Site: brandenburg
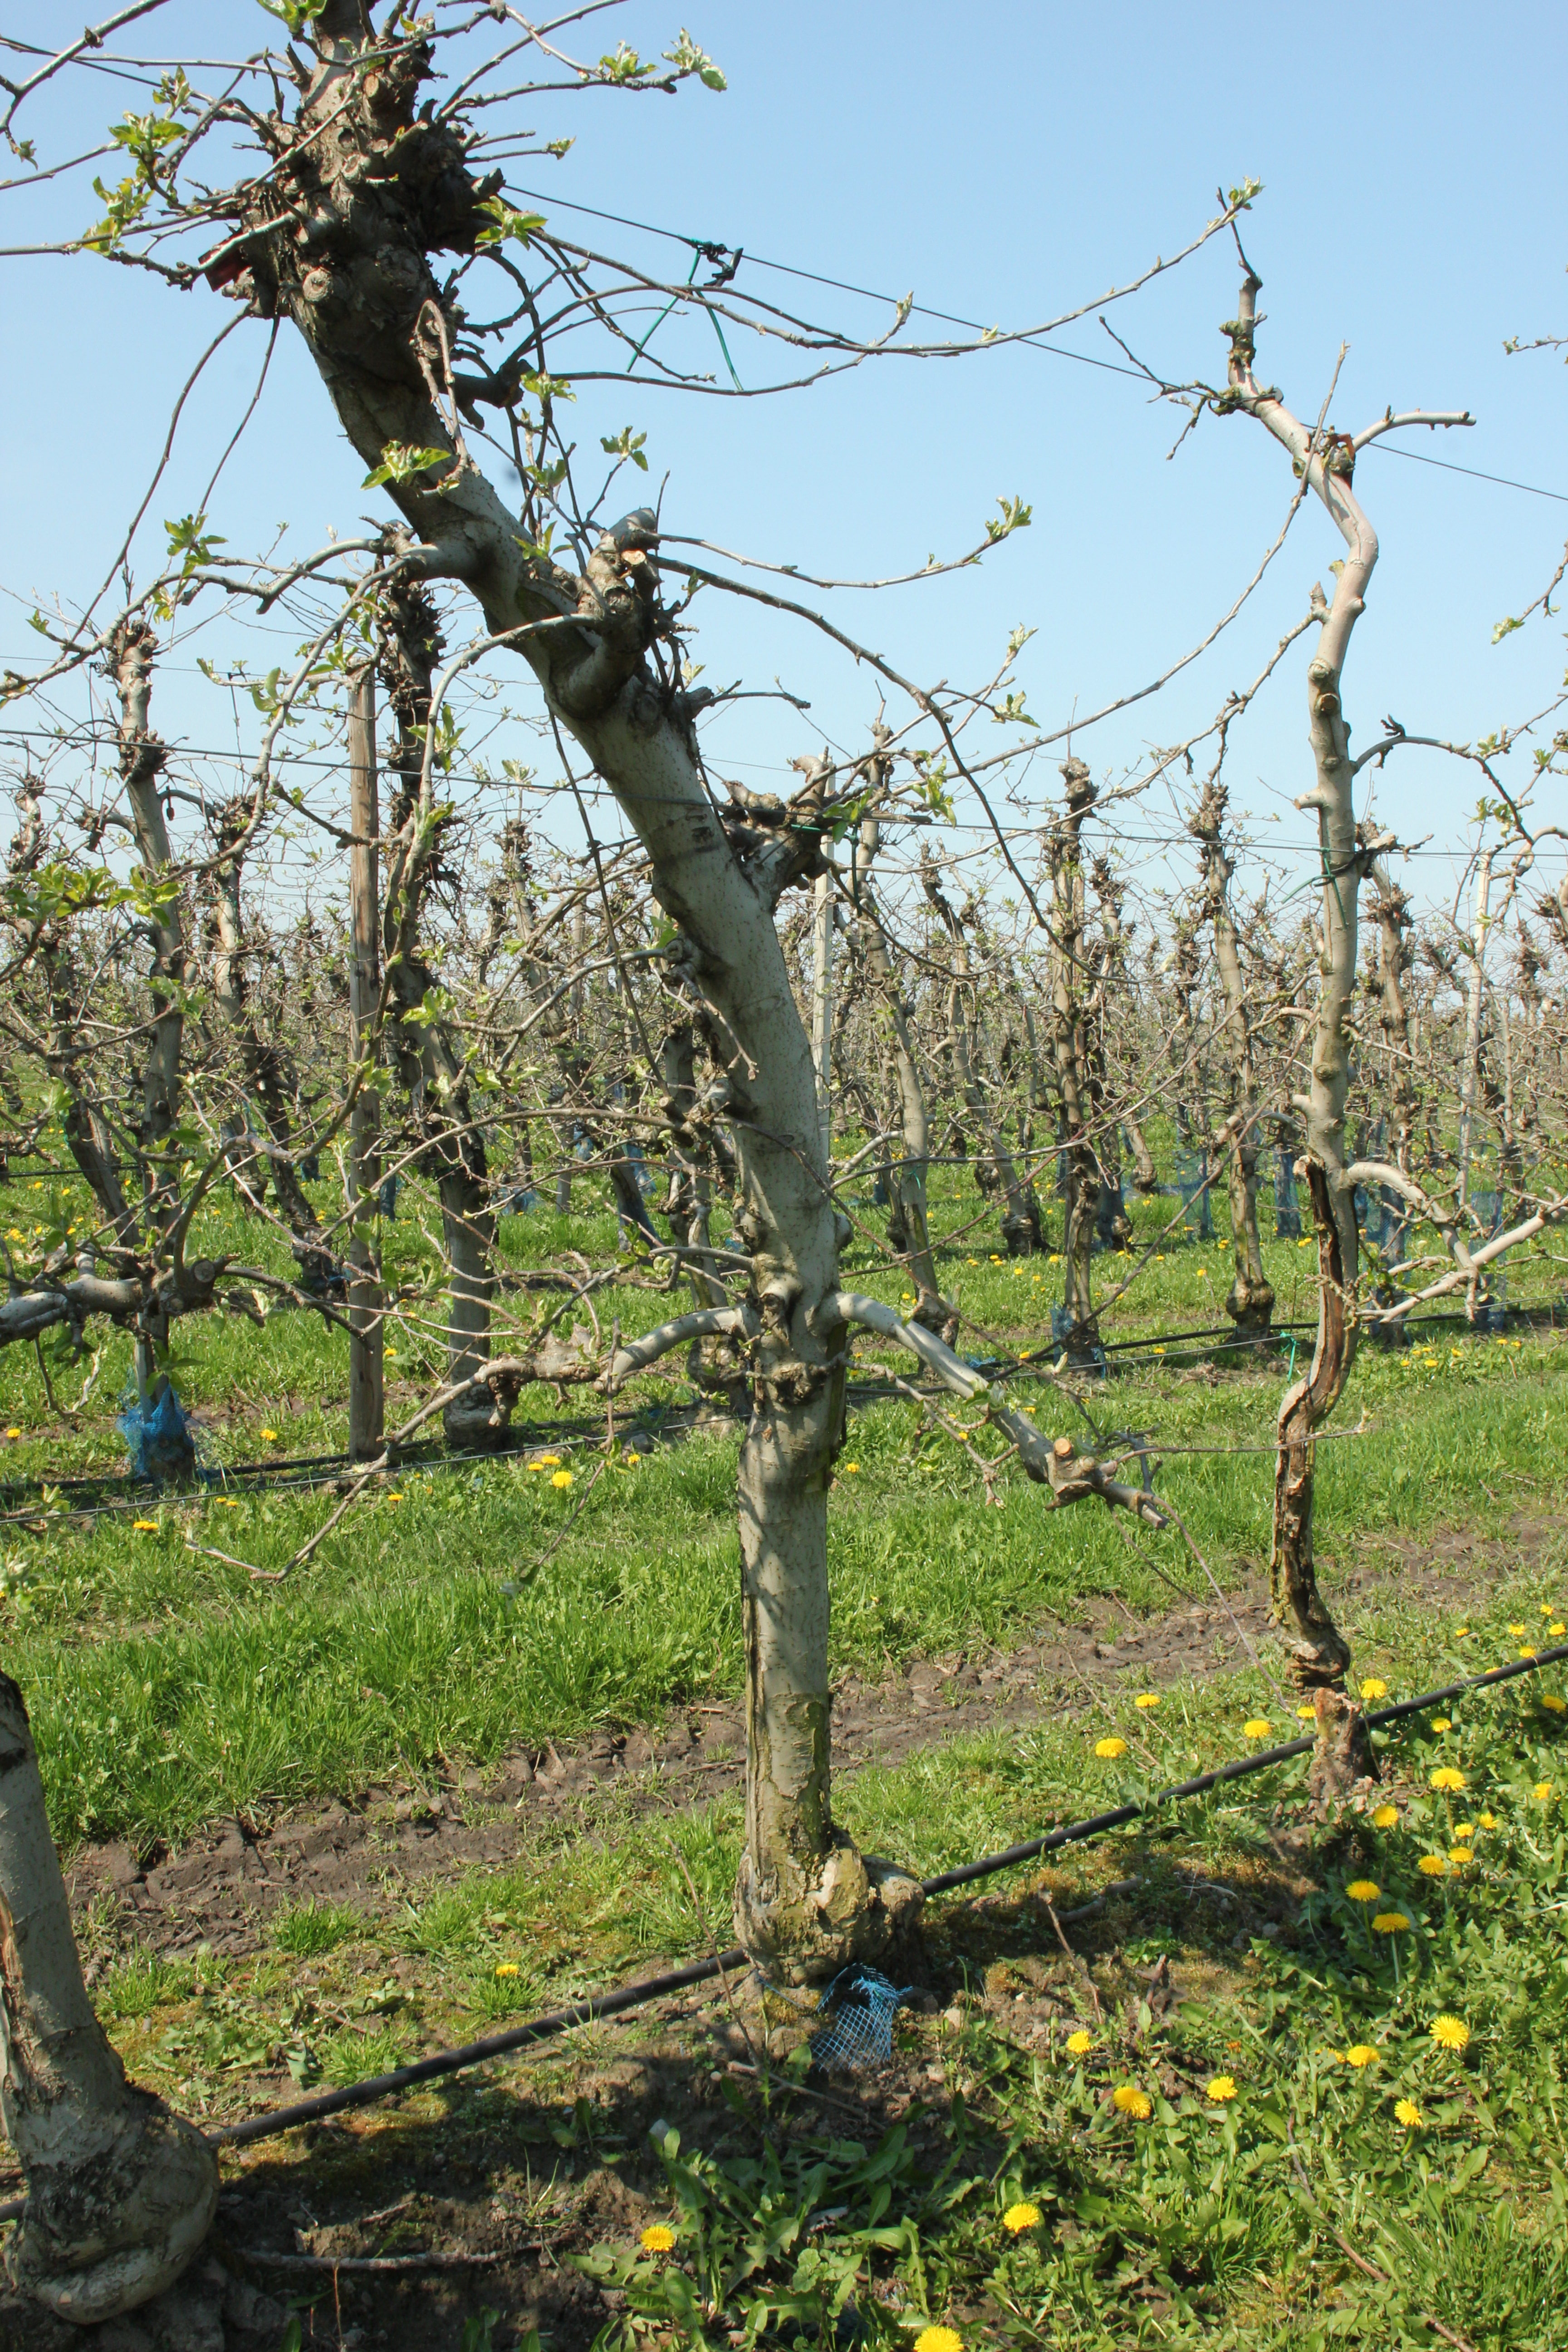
Growth stage (BBCH 56): Inflorescence emergence